Tholos (architecture)

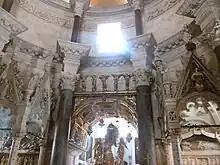
Mausoleum of Diocletian (died 312), part of Split Cathedral

The so-called "Tomb of Tantalus", of a similar date, was fully faced in stone, with a diameter of 33.55 metres, and a height about the same. There was a vertical wall at the base, then a conical roof, much of which survived until 1835, when excavations led by Charles Texier using labour from the French Navy collapsed it. The passage leading to the rectangular burial chamber at the centre was entirely filled in with stones. The chamber was corbelled to form a pointed arch shape between two straight end walls. This was also the largest monument in a cemetery, now on the outskirts of İzmir.